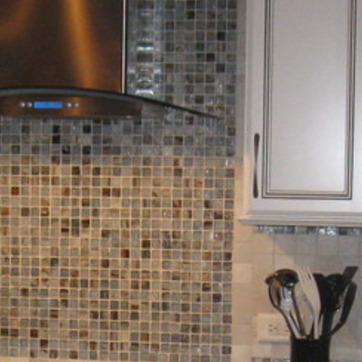
Material: tile